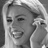
Emotion: happy